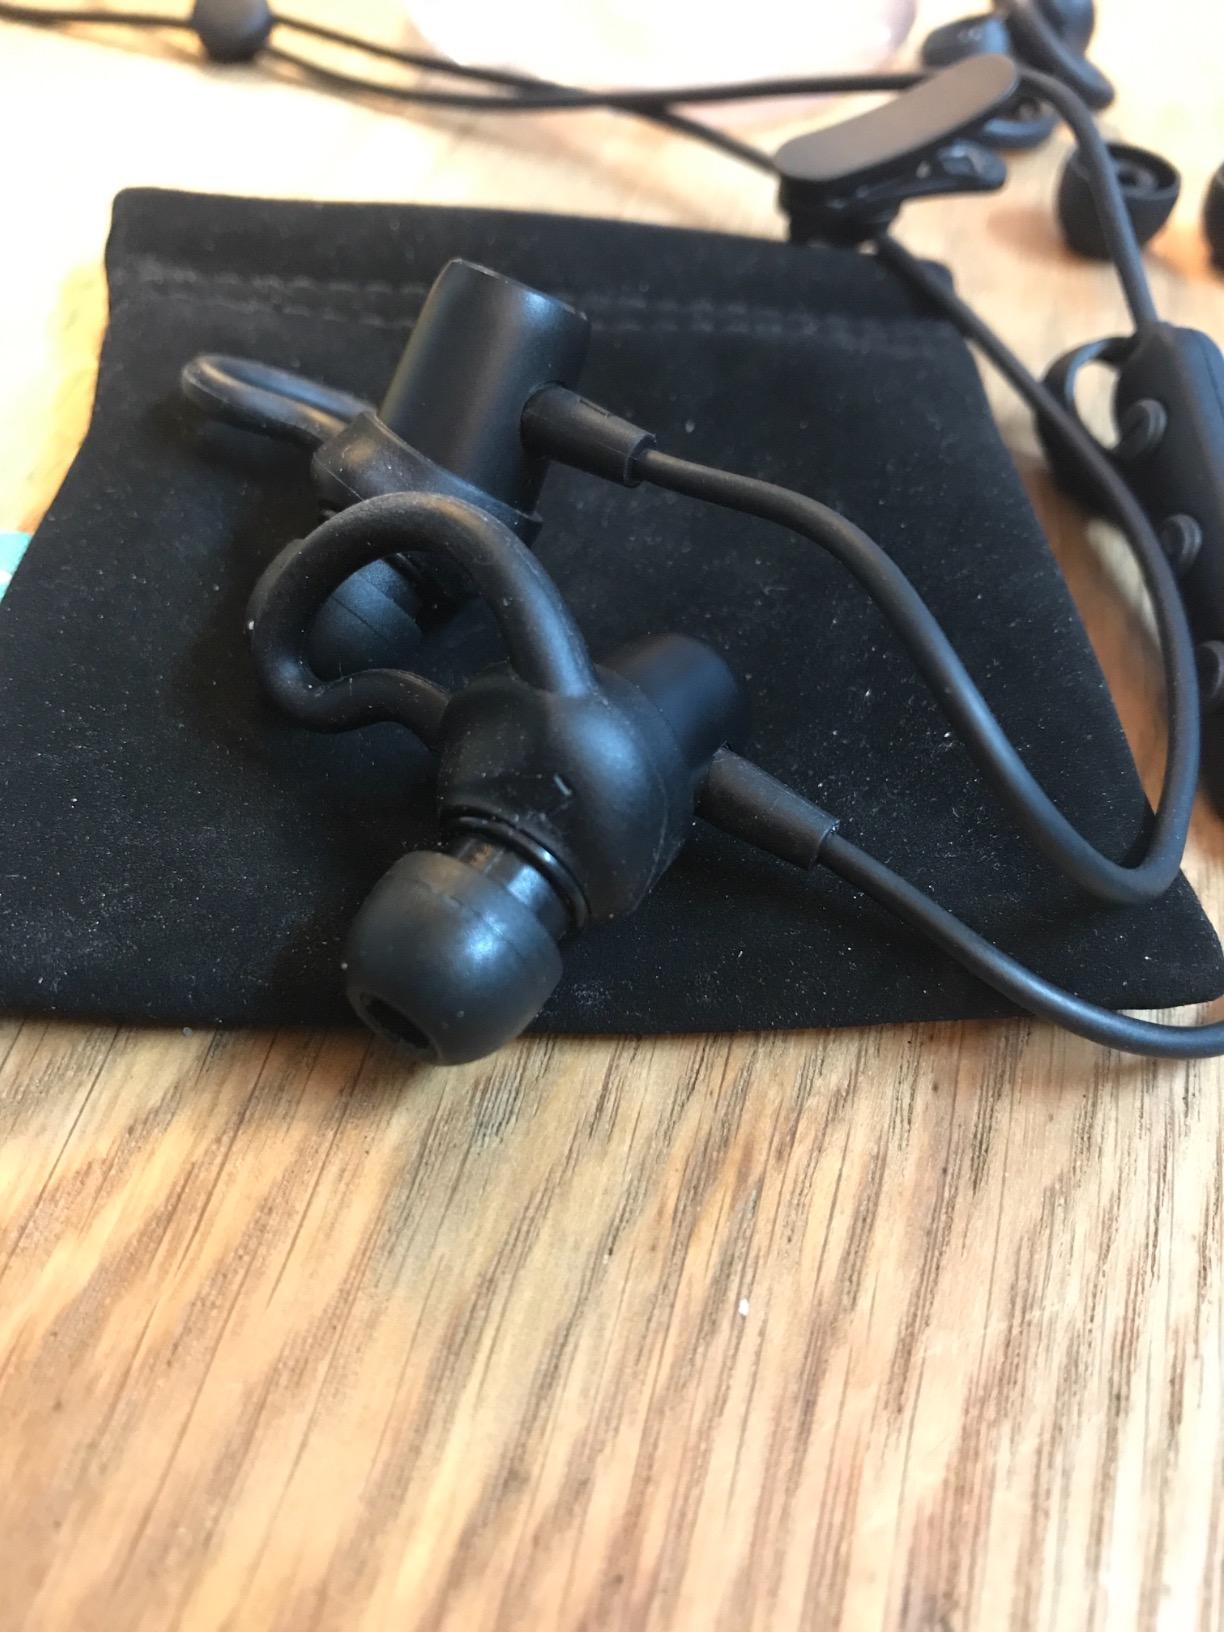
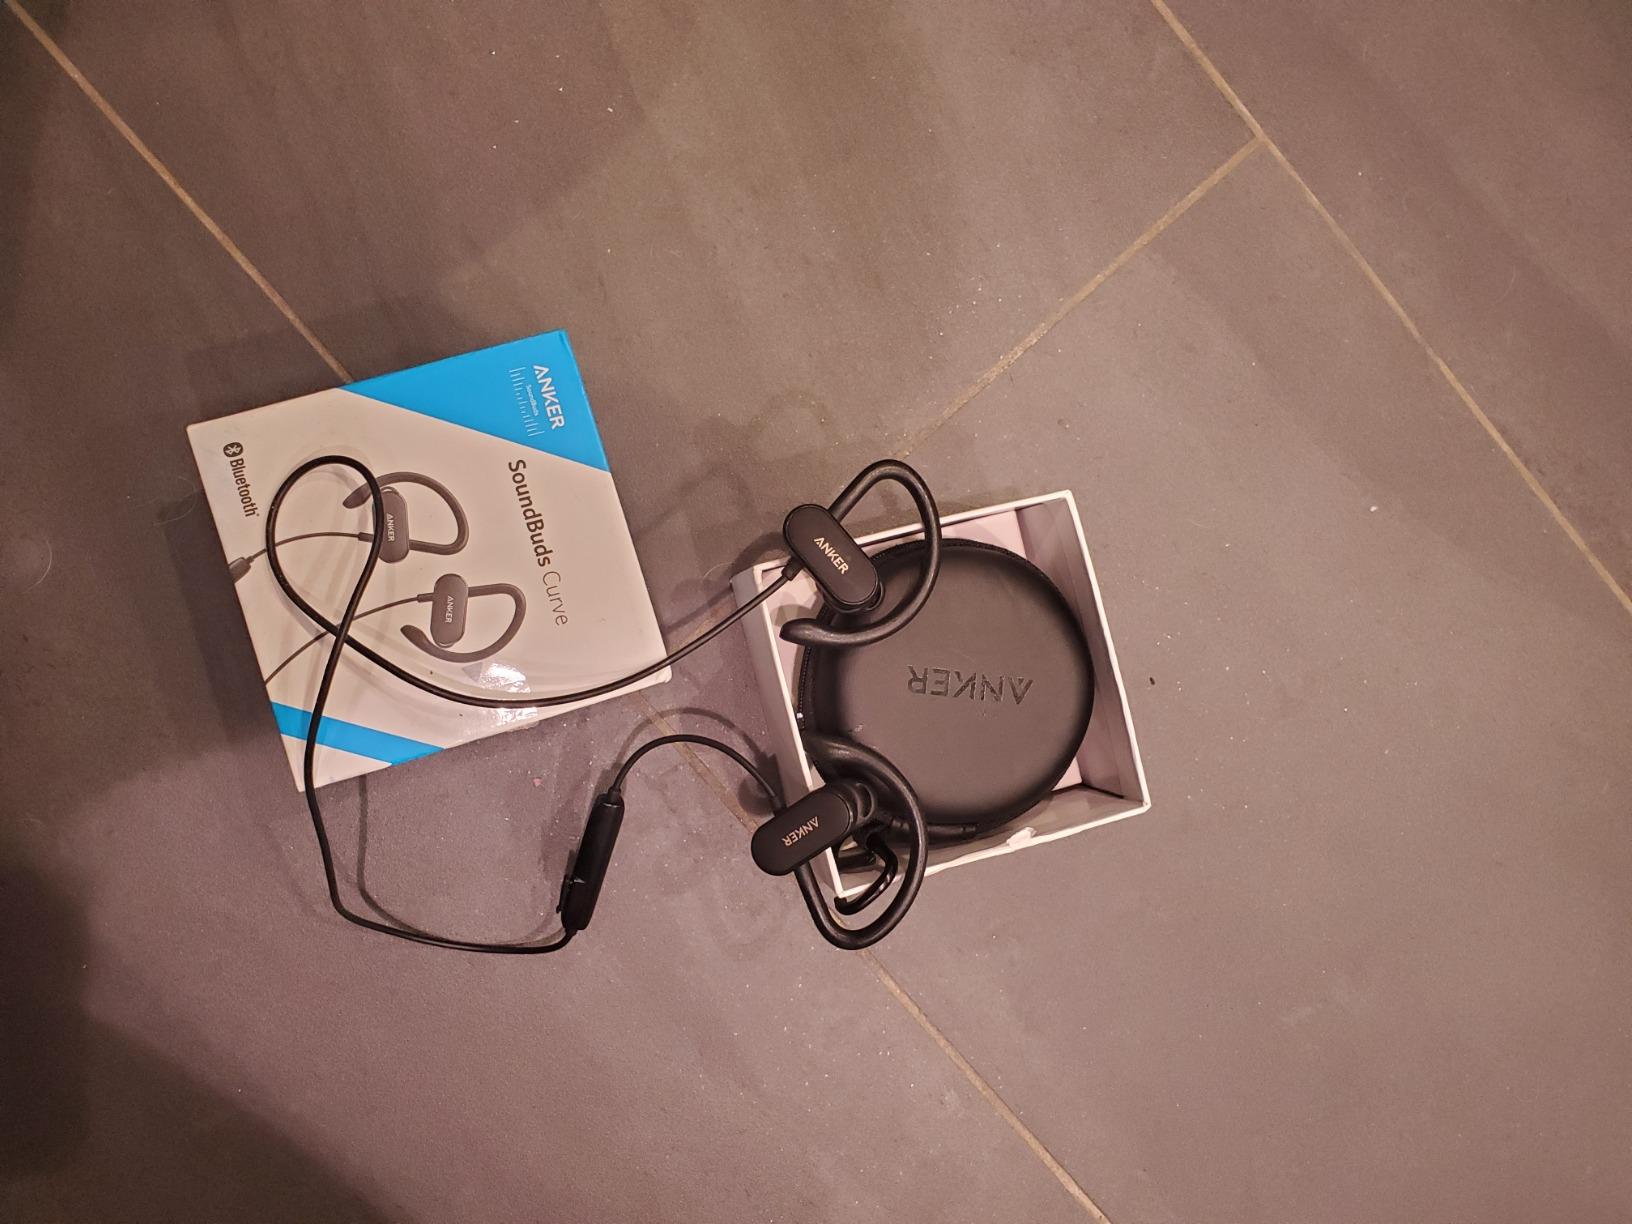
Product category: headphones
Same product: no